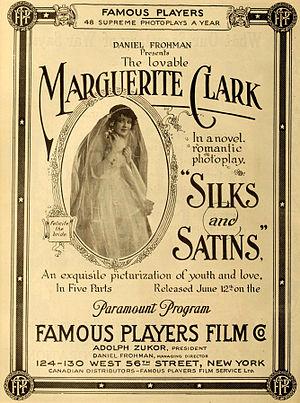
Marguerite Clark, née le 22 février 1883 à Avondale et morte à New York le 25 septembre 1940, est une actrice américaine.